Mason Greenwood

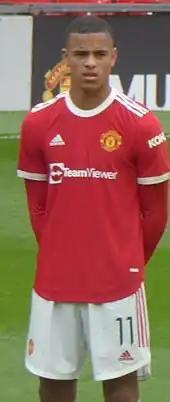
Greenwood playing for Manchester United in 2021

On 14 August 2021, Greenwood scored his first goal of the season in a 5–1 win over Leeds in Manchester United's opening match of the 2021–22 Premier League season. Fifteen days later, he scored the goal that secured a 1–0 win over Wolverhampton Wanderers, becoming the second teenager in Premier League history after Robbie Fowler to score in each of his team's first three games of a season, and helped United breaking the record of most consecutive away matches undefeated in English football history with 28.